Louise Catherine Breslau

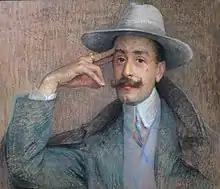
Gabriel Yturride (pastel,1904)

During World War I, Breslau and Zillhardt remained at their home outside Paris, in Neuilly-sur-Seine. Although she naturalised to Switzerland many years earlier, she showed her loyalty for the French by drawing numerous portraits of French soldiers and nurses on their way to the Front. After the war, Breslau retired from the public and spent much of her time painting flowers from her garden and entertaining friends.